Oryx nome

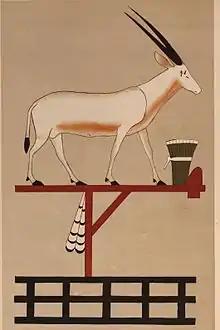
The symbol of the Oryx nome, from the tomb of Khnumhotep II at Beni Hasan

The Oryx nome ( "Ma-hedj") was one of the 42 "nomoi" (administrative divisions, Egyptian: "sepat") in ancient Egypt. The Oryx nome was the 16th nome of Upper Egypt, and was named after the scimitar oryx (a type of antelope). It was located, approximately, in the territories surrounding the modern city of Minya in Middle Egypt.